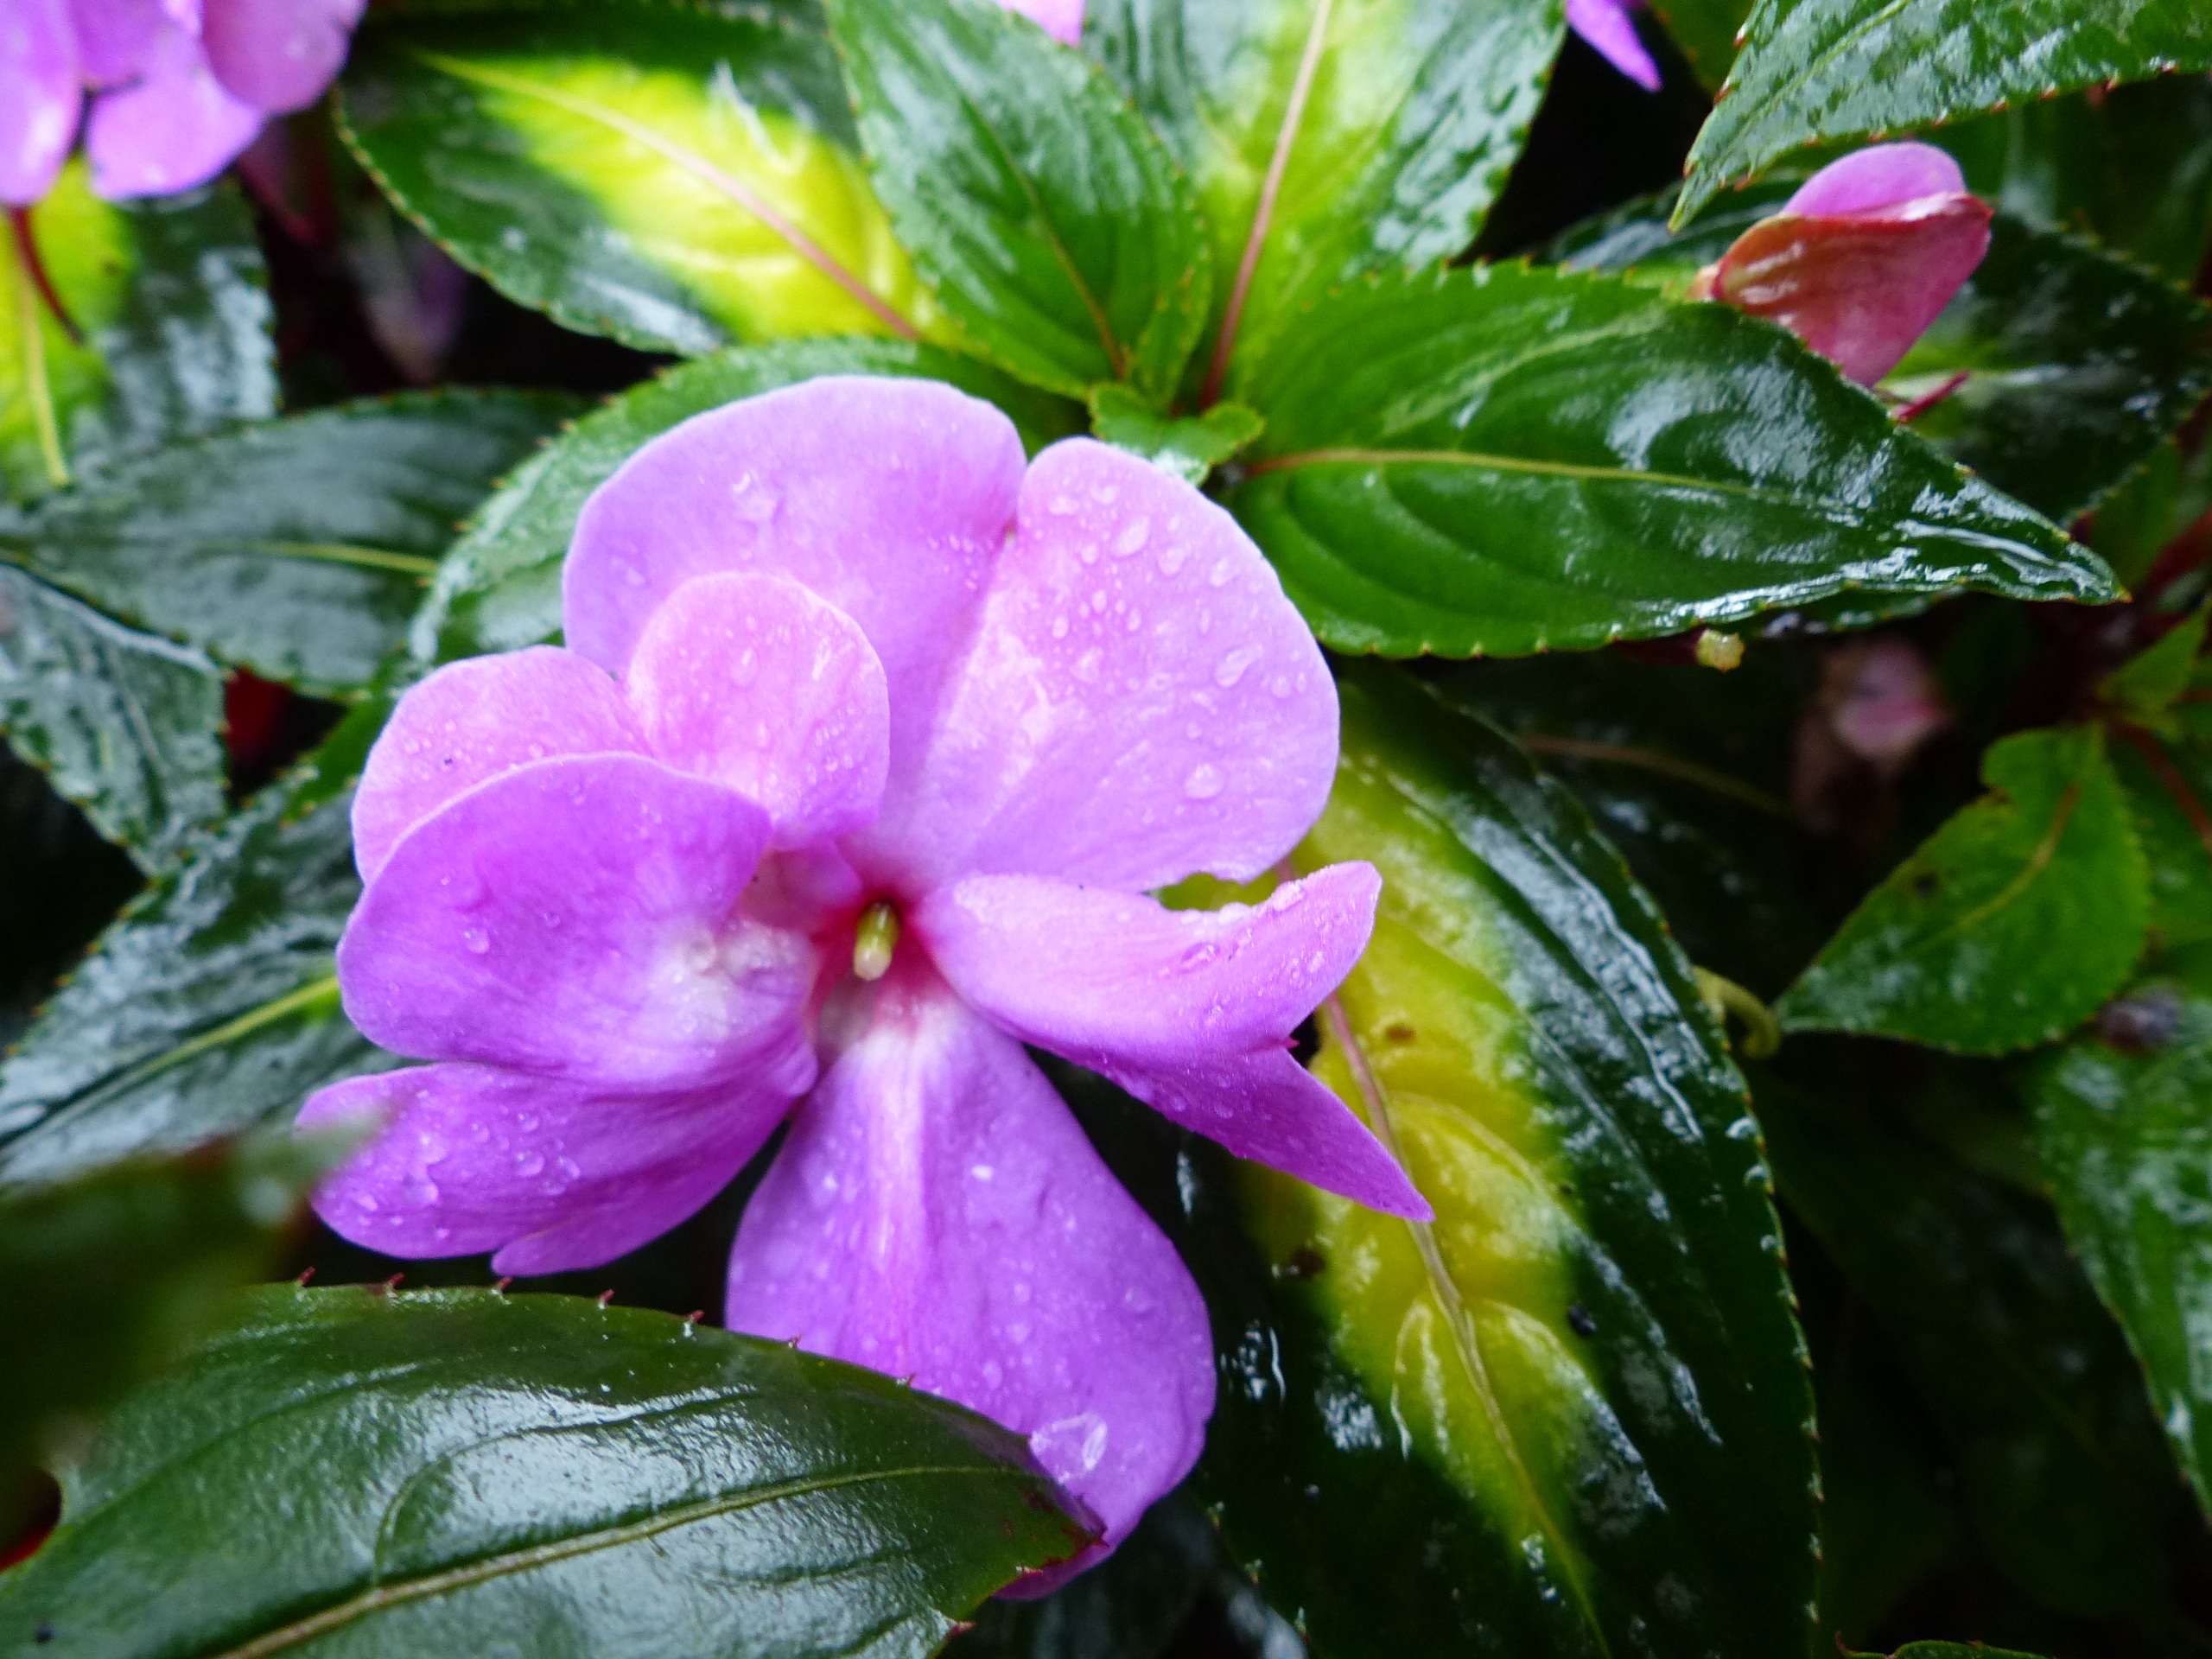
dew, plant, rain, leaf, flower, purple, petal, botany, garden, flora, shrub, rhododendron, macro photography, flowering plant, busy lizzie, woody plant, land plant, violet family